Audio and video interfaces and connectors

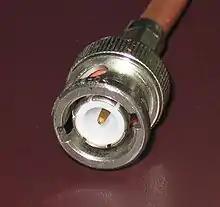
Male 50 ohm BNC connector

The BNC connector is a very common type of RF connector used for terminating coaxial cable.